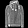
Label: Coat